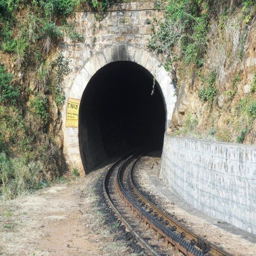
one of the tunnels enroute